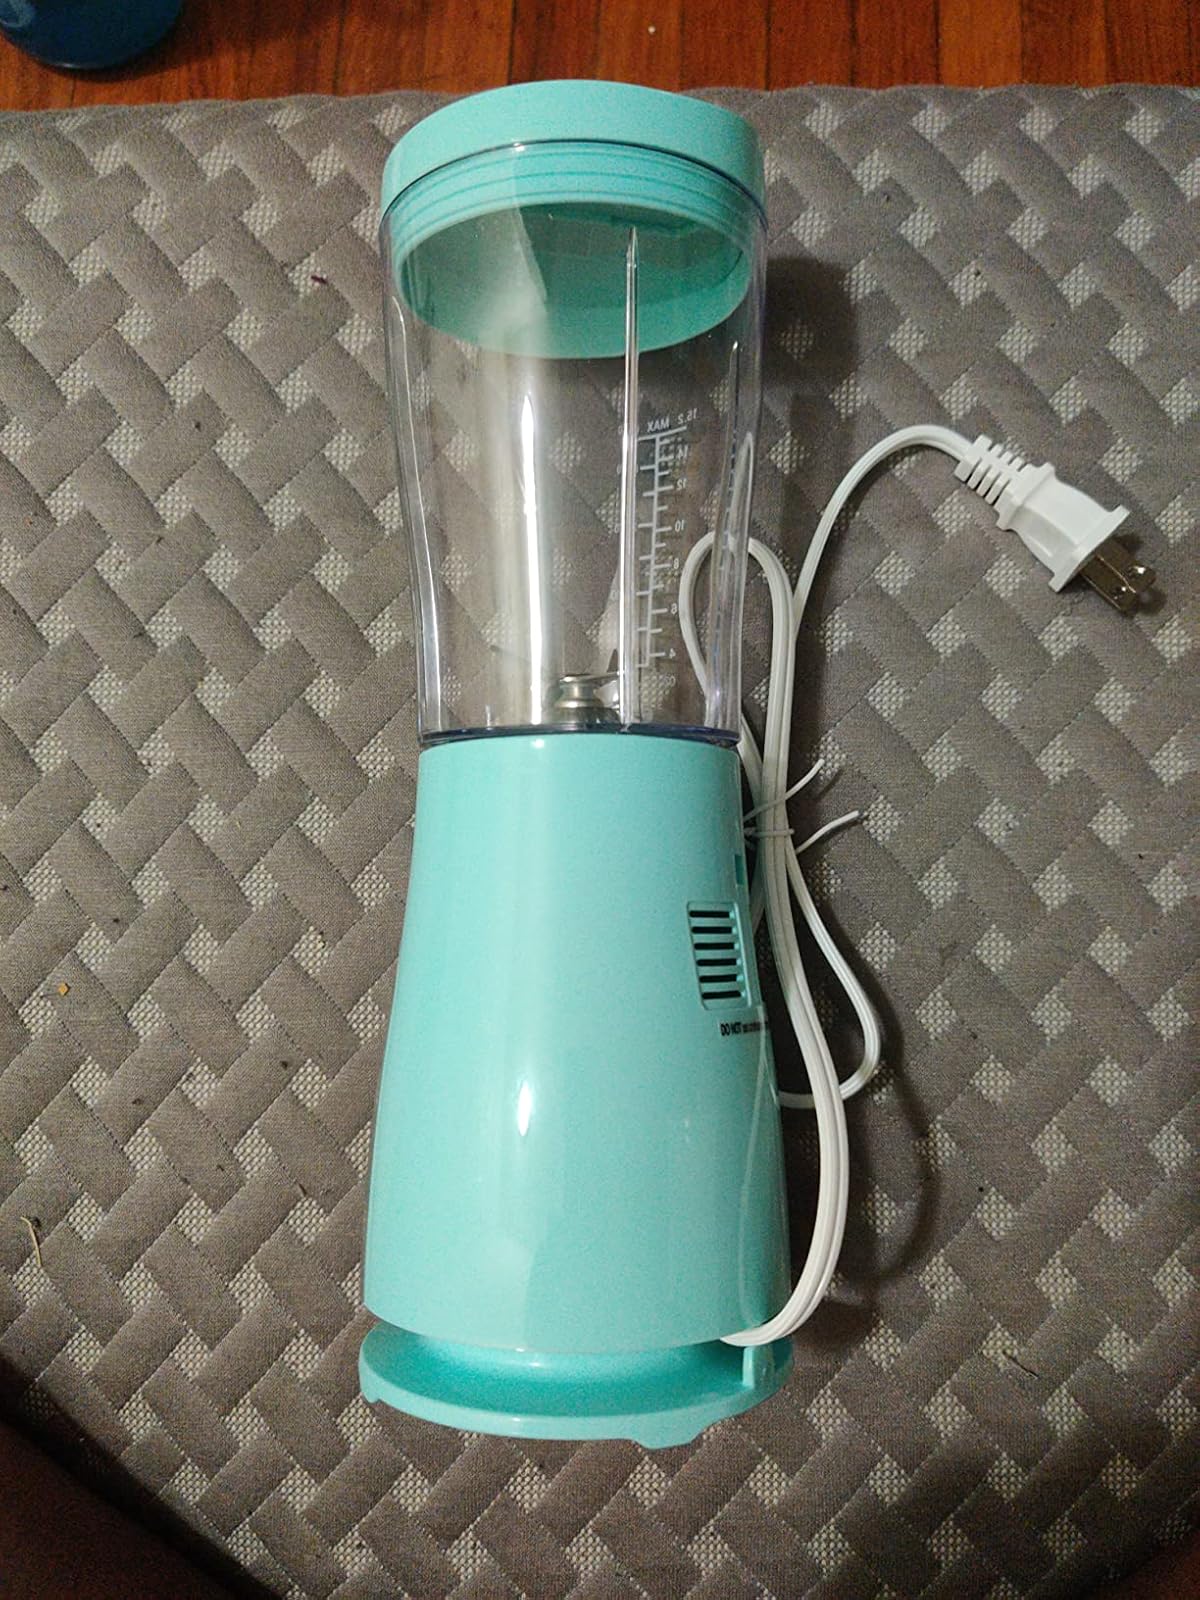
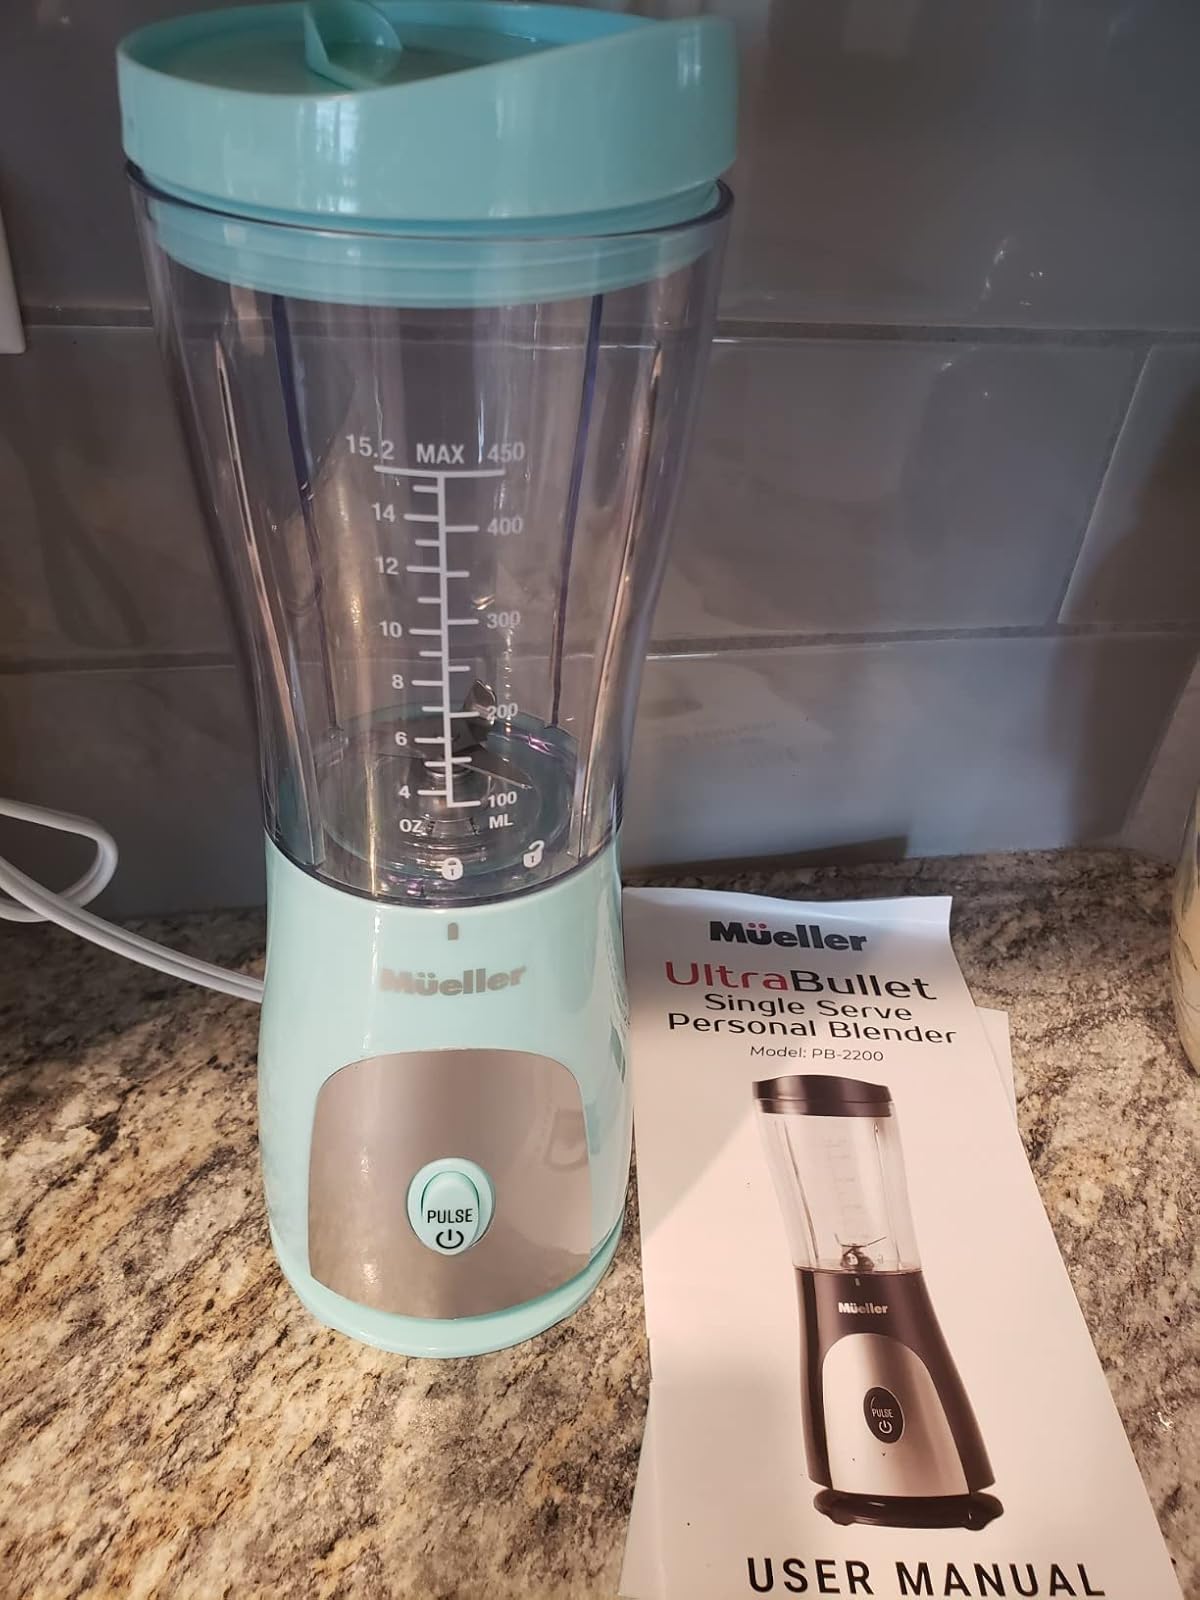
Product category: items_blender
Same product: yes